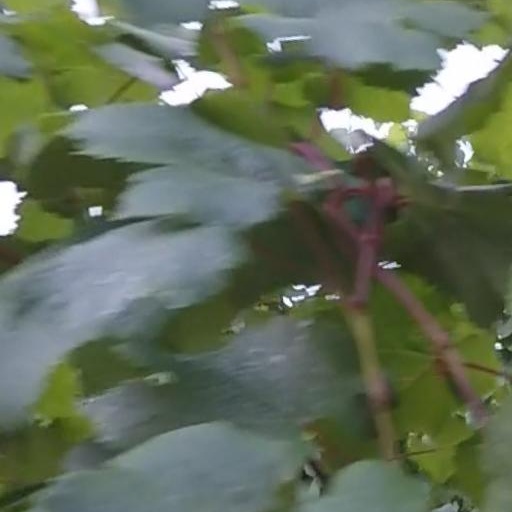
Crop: grape